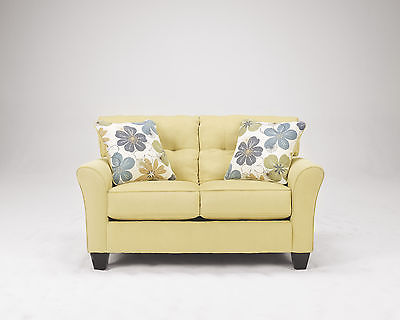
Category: sofa